Augustus FitzRoy, 3rd Duke of Grafton

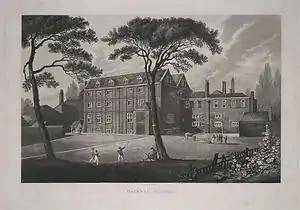
Euston was educated at Newcome's School (pictured)

Lord Euston was educated at Newcome's School in Hackney and at Westminster School, made the Grand Tour, and obtained a degree at Peterhouse, University of Cambridge.